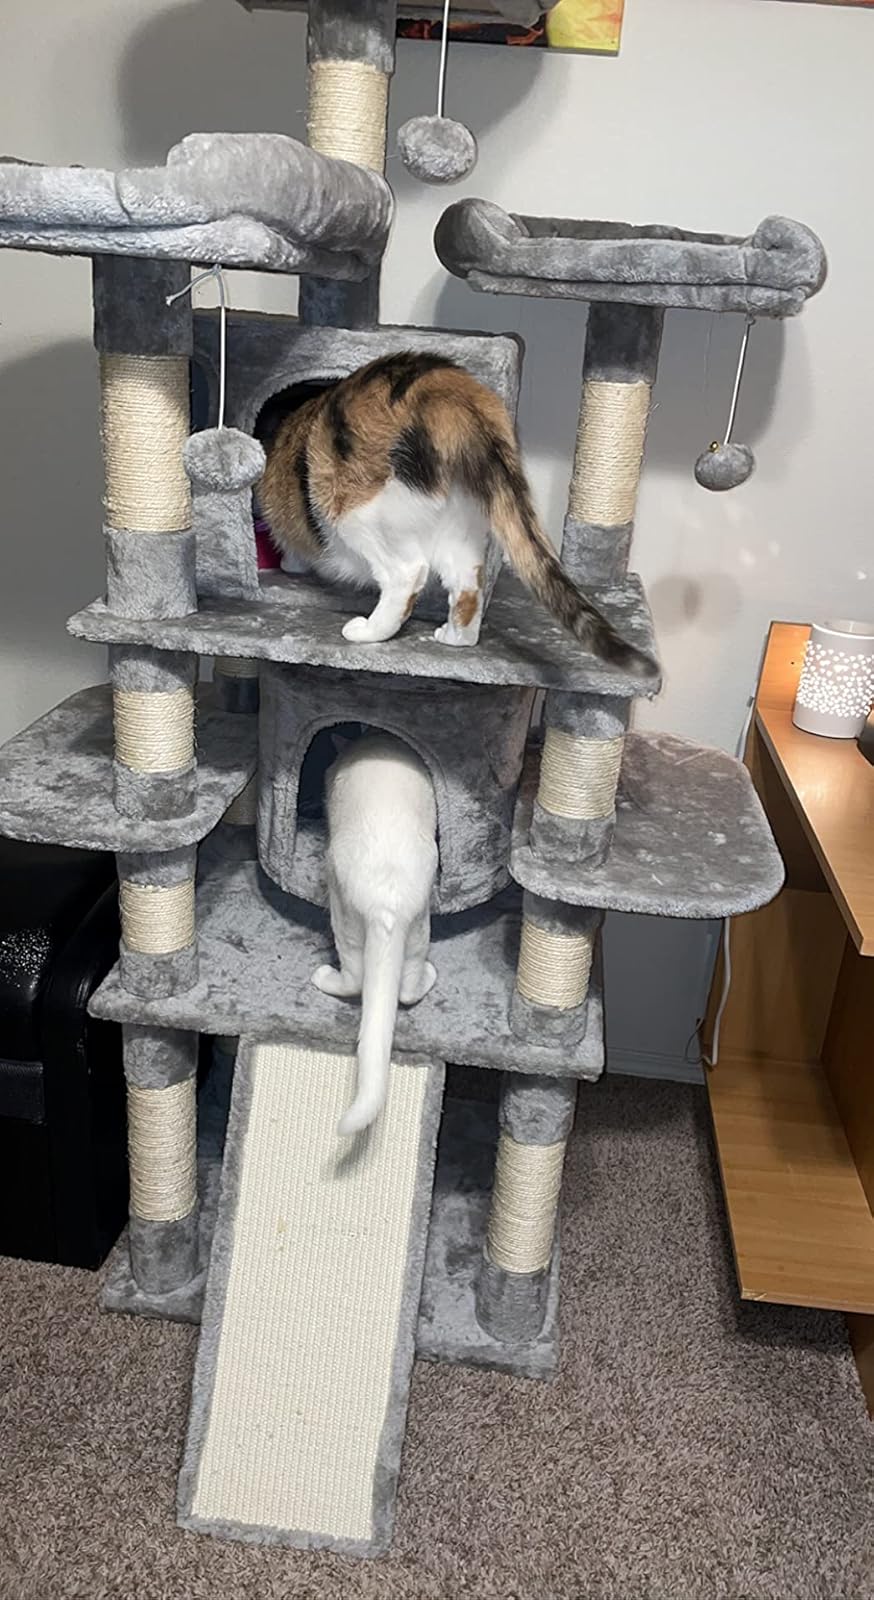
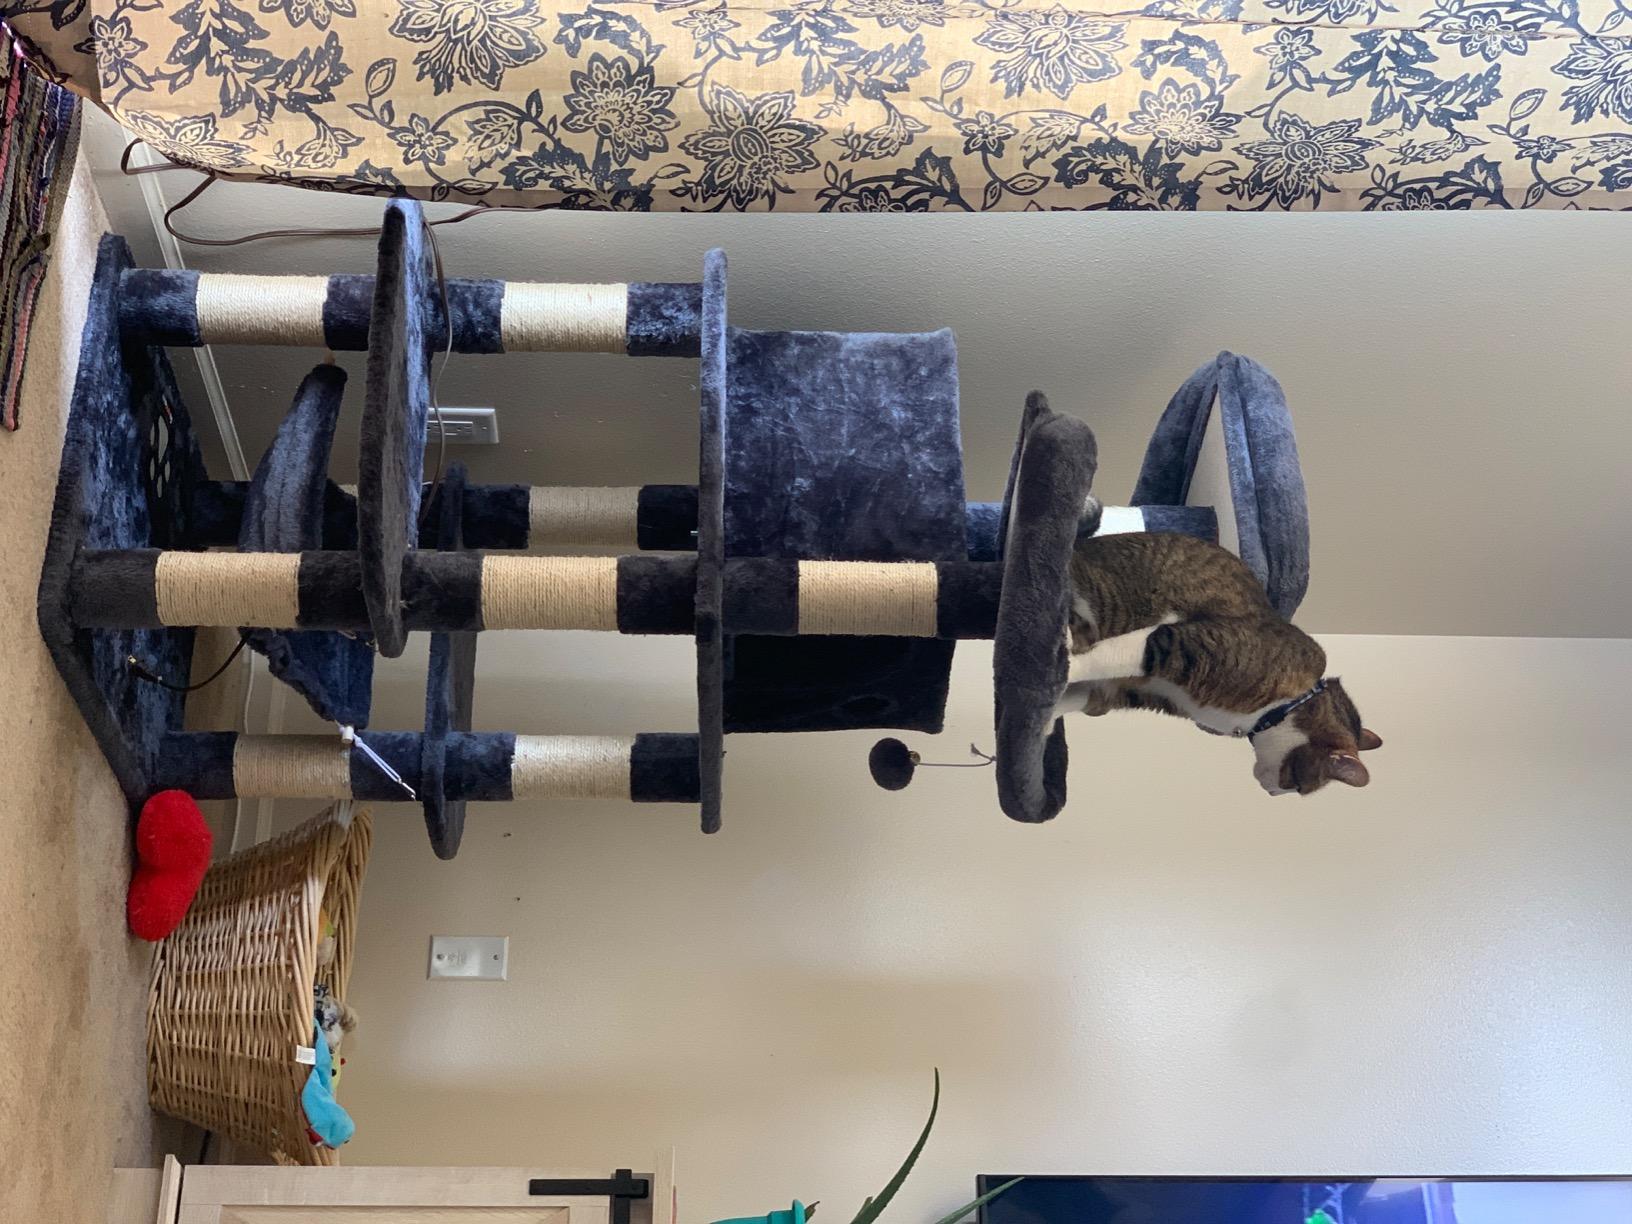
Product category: items_cat tree
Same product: no